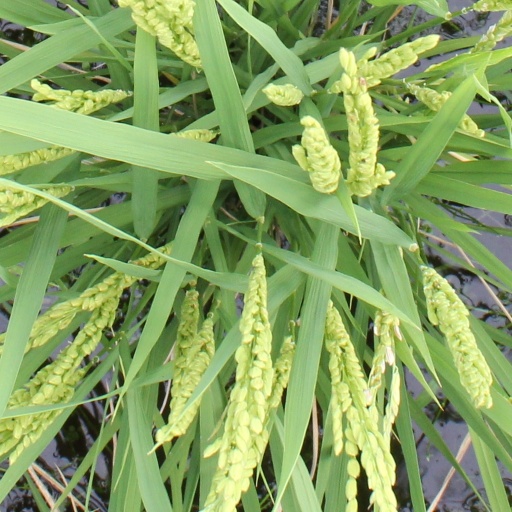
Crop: rice